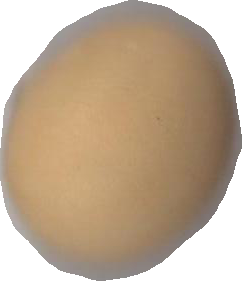
Variety: Grobogan